Combination Pro Soccer

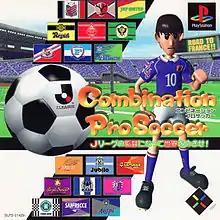
Cover art

is a 1998 Japan-exclusive soccer simulation video game released for the PlayStation.